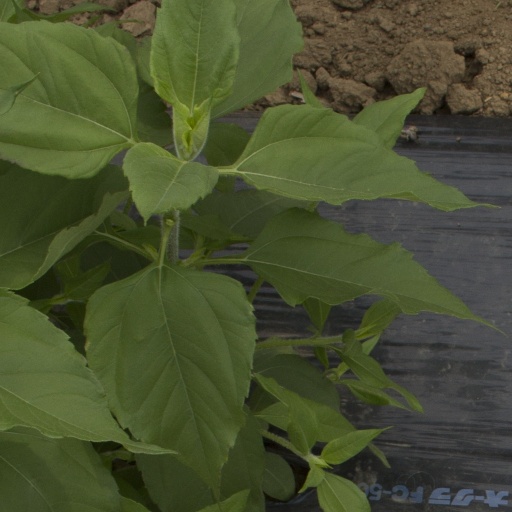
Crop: Jerusalem artichoke